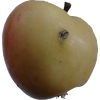
Label: apple